Daniel Sperling

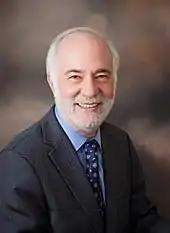
Prof. Daniel Sperling

Daniel Sperling (born March 27, 1951, in Albany, New York, United States) is the American founding director of the Institute of Transportation Studies at the University of California, Davis (ITS-Davis); professor of civil and environmental engineering; professor of environmental science and policy; and faculty director of the Policy Institute for Energy, Environment, and the Economy at the University of California, Davis.